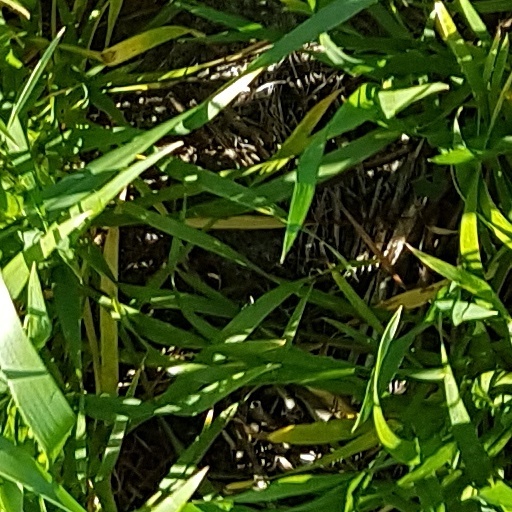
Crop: wheat